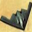
Label: airplane